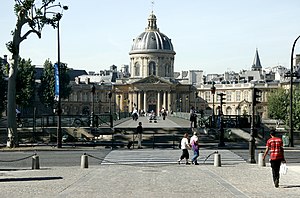
Académie française
Académie française
Académie française eller Det Franske Akademi er det øverste organ i Frankrig vedrørende fransk sprog; det er et af de fem akademier, der samlet udgør Institut de France. Akademiet blev oprettet af Kardinal Richelieu i 1635. Akademiet blev lukket under den Franske revolution, men genåbnet af Napoléon Bonaparte i 1803.